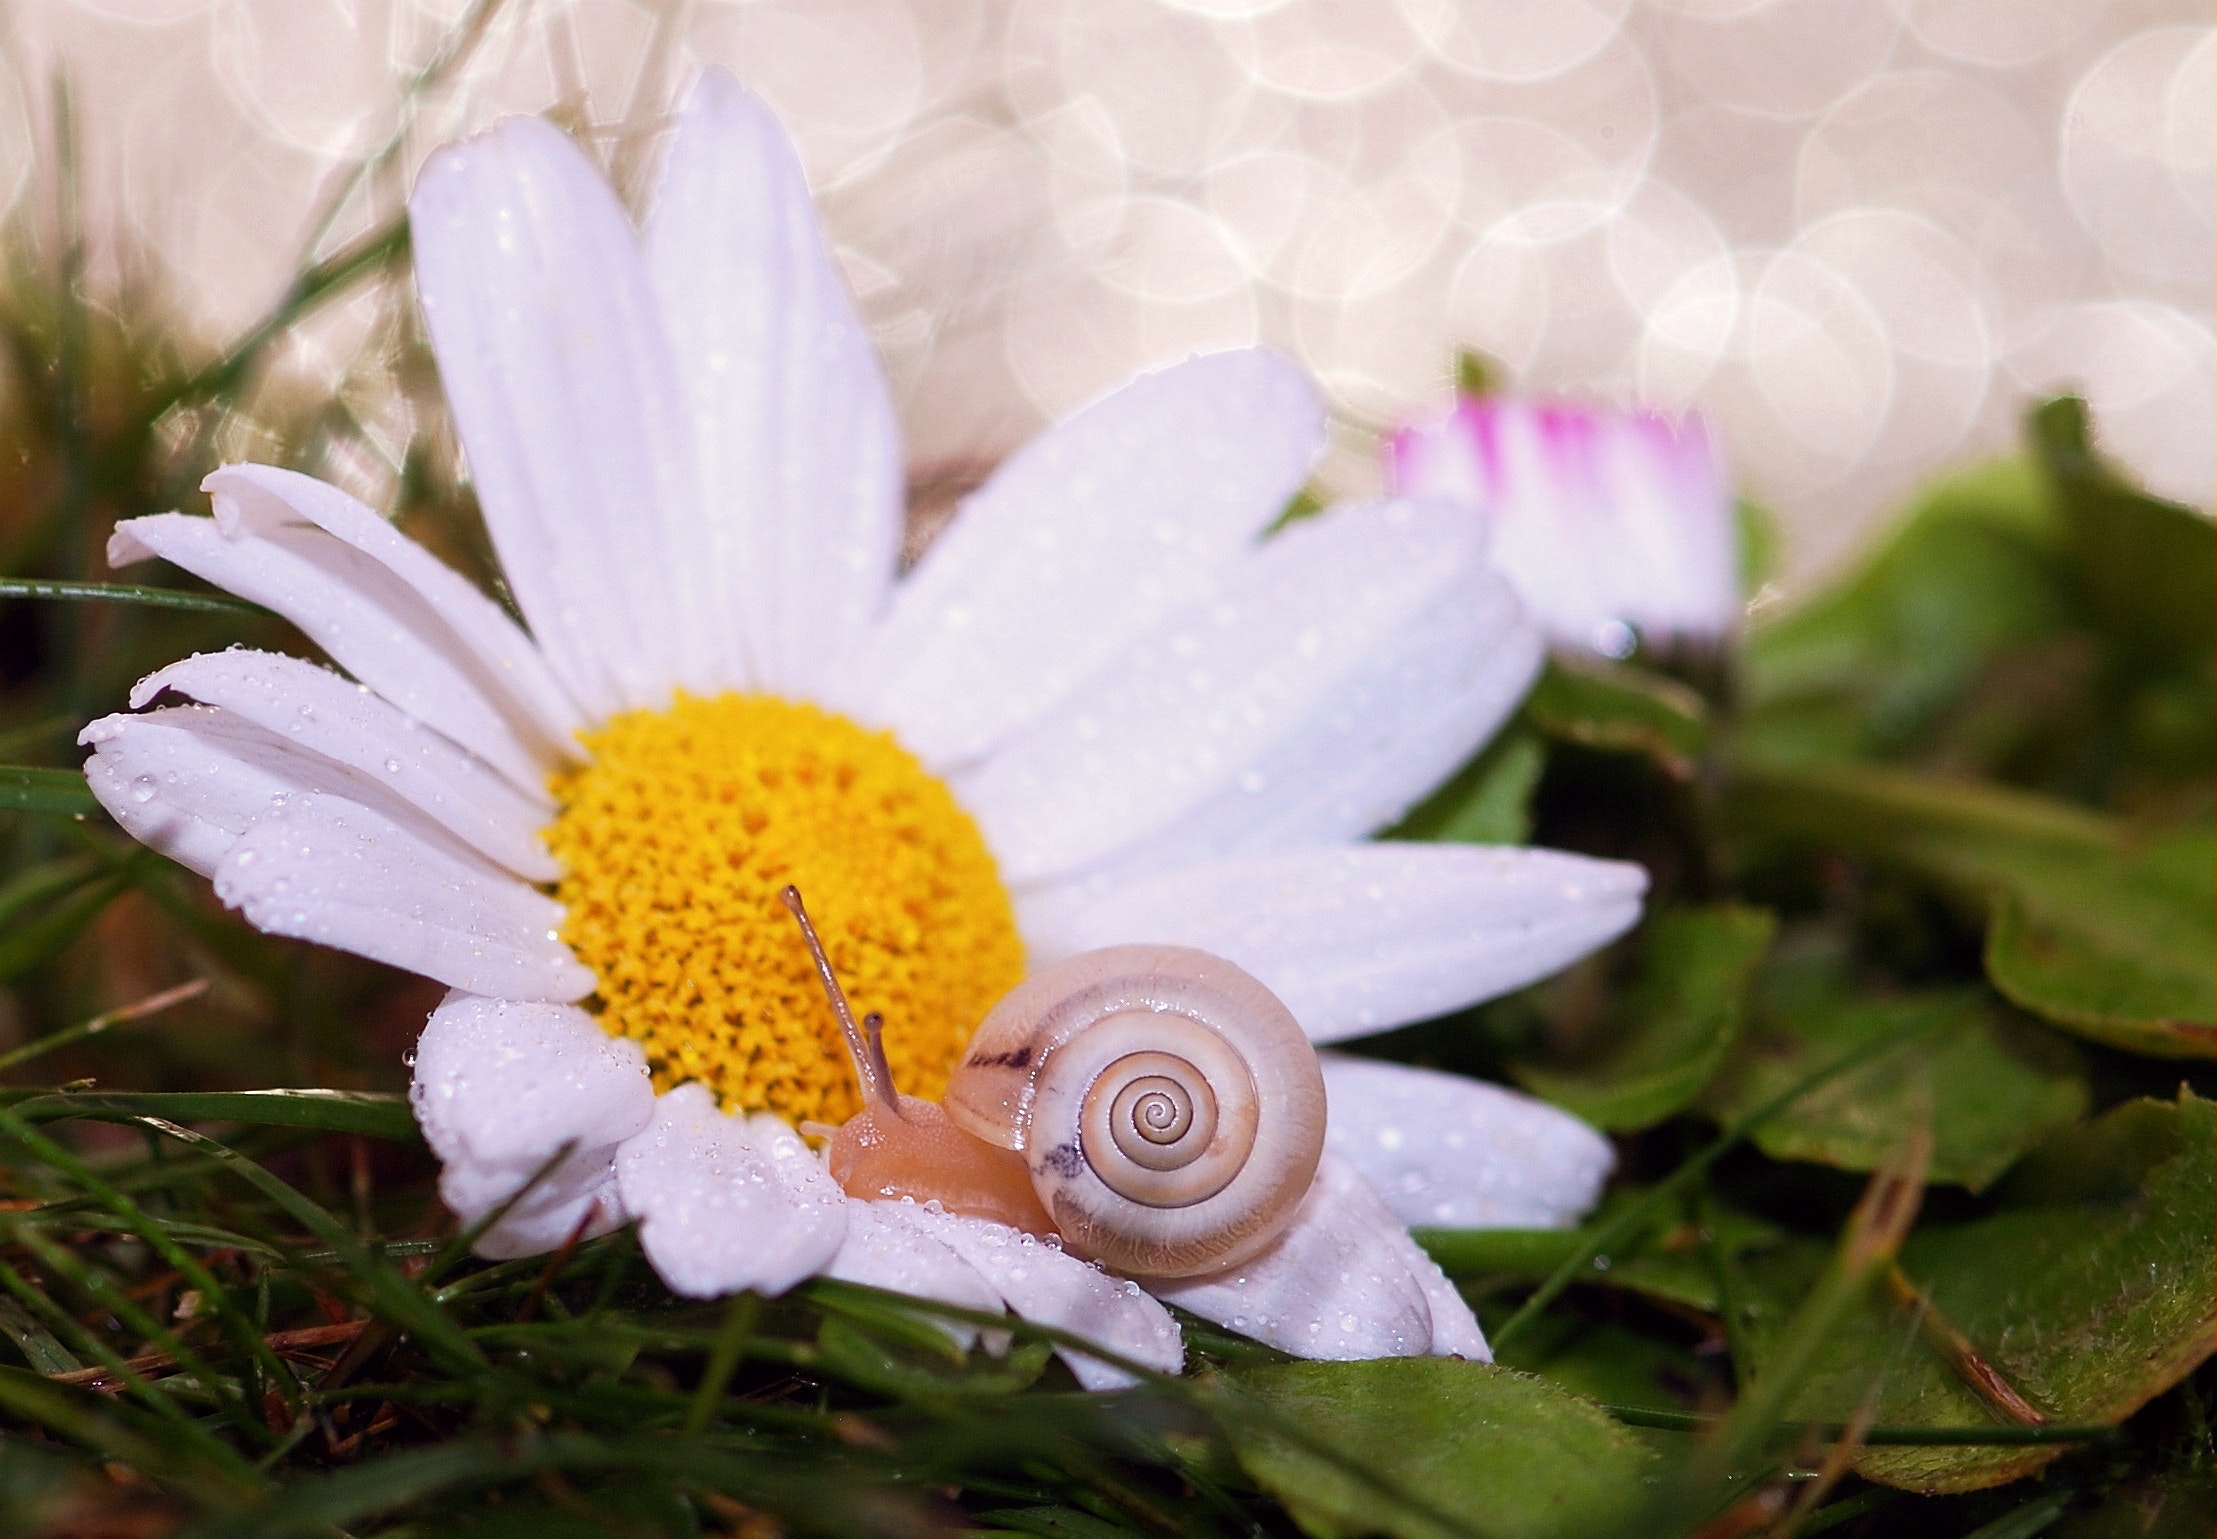
flower, flowering plant, petal, white, daisy, plant, marguerite daisy, yellow, wildflower, spring, oxeye daisy, daisy family, close up, pollen, grass, aster, photography, chamomile, macro photography, plant stem, annual plant, herbaceous plant